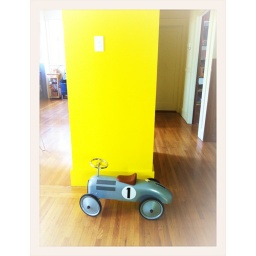
I always love this car around home